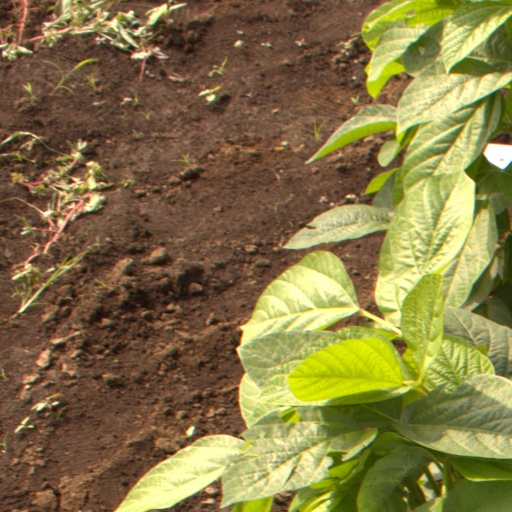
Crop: soybean